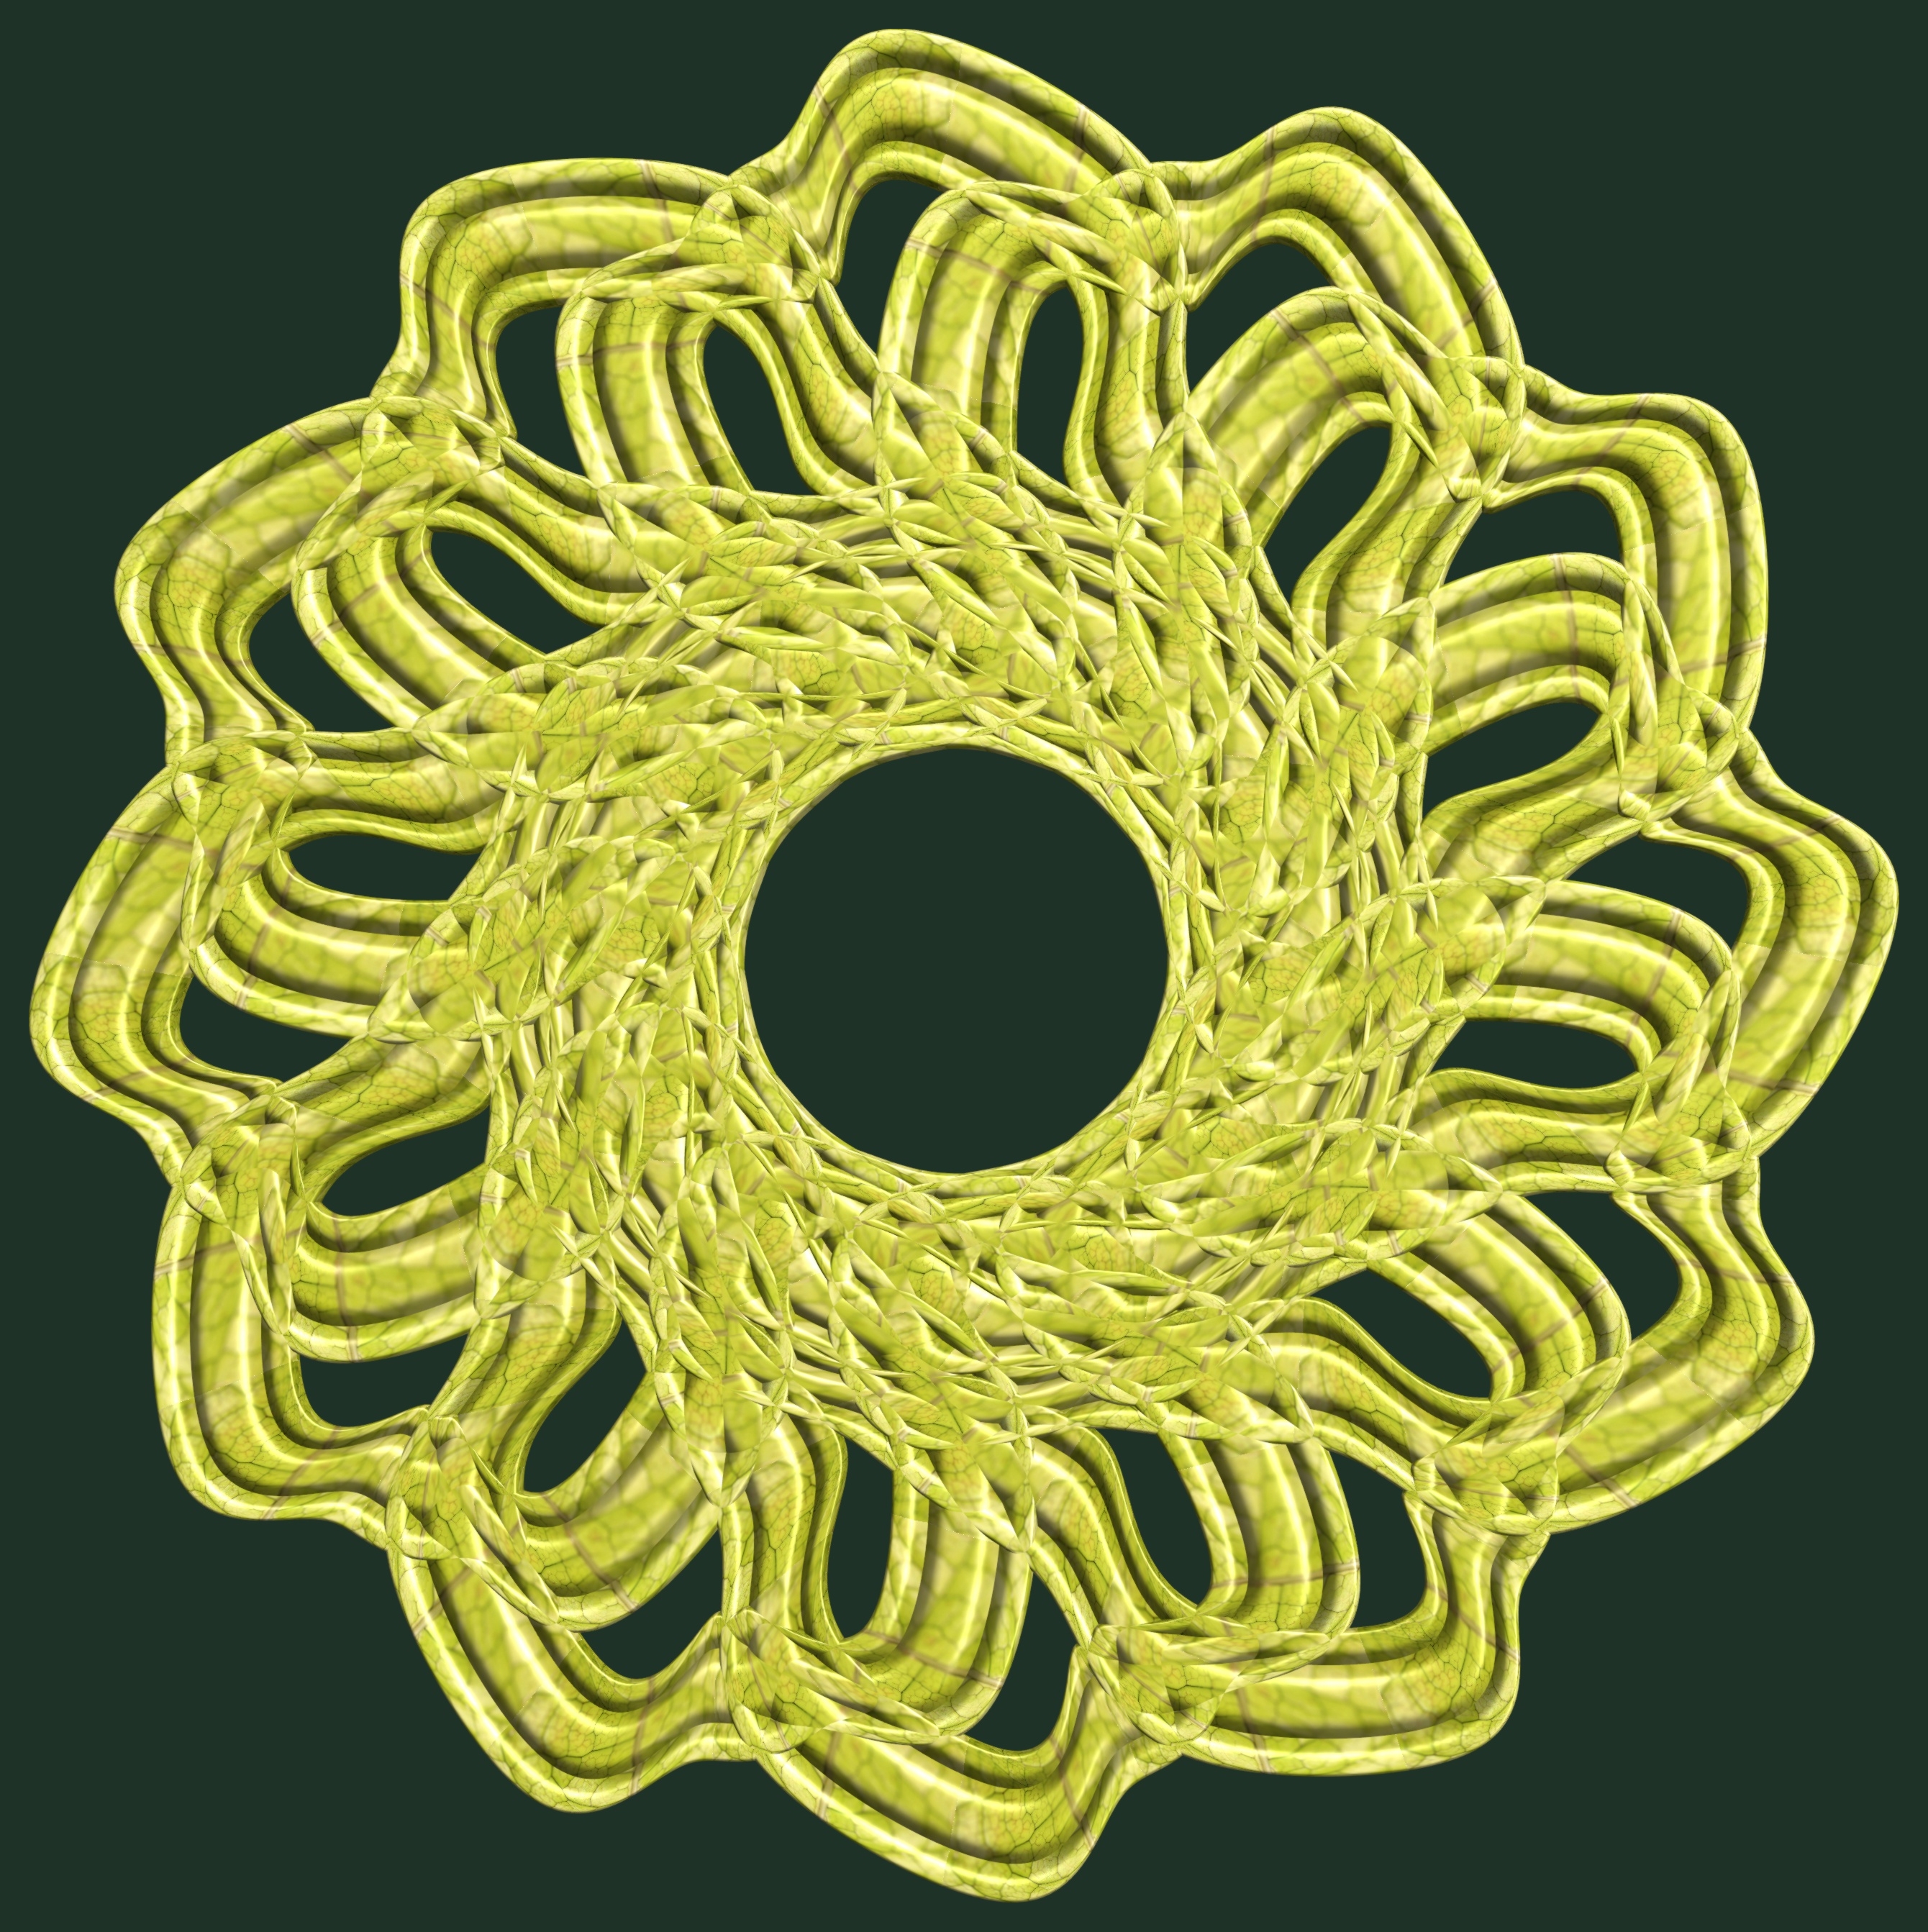
structure, texture, chain, pattern, yellow, circle, jewellery, design, symmetry, 3d, graphic, torus, mathematica, cg, parametricplot3d, code, program, algorithm, mapping